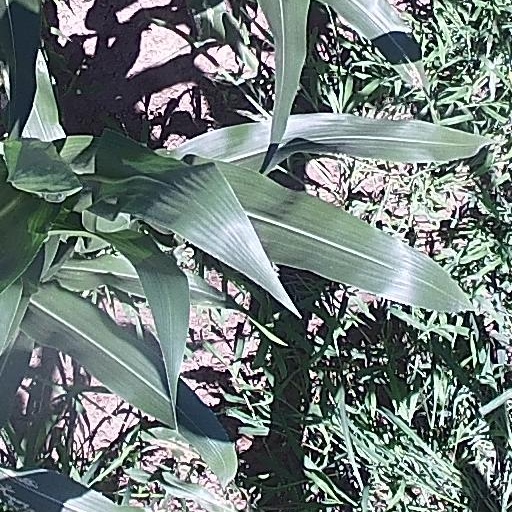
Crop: maize; corn